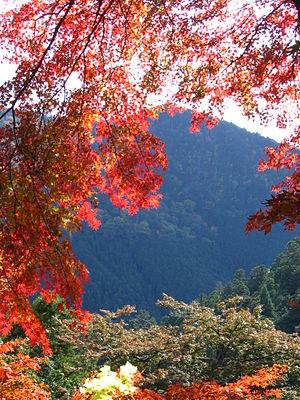
Photo de momiji (couleurs d'automne) prise à Kurama (Kyoto), le 19/11/2005.
Kōyō est l'appellation japonaise du changement de couleur des feuilles en automne, en particulier celles de l'érable japonais ou du ginkgo. Kōyō est l'objet d'une coutume traditionnelle d'apprécier la beauté de ces feuilles, que l'on appelle momijigari.